Toon van Helfteren

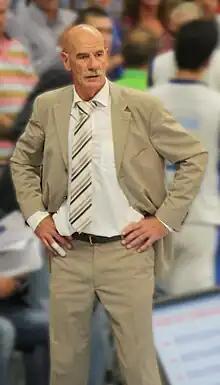
Van Helfteren in 2011

Anton J. J. "Toon" van Helfteren (born 20 February 1951) is a Dutch former basketball player and current coach. Van Helfteren played in the Dutch Basketball League from 1971 till 1990. He was the coach of ZZ Leiden from 2008 till 2014. He also was the coach of the Dutch national basketball team for six years, starting in 2013 and ending in 2019.